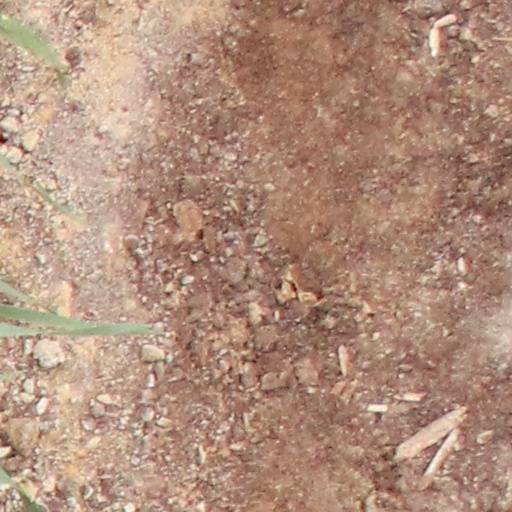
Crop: wheat